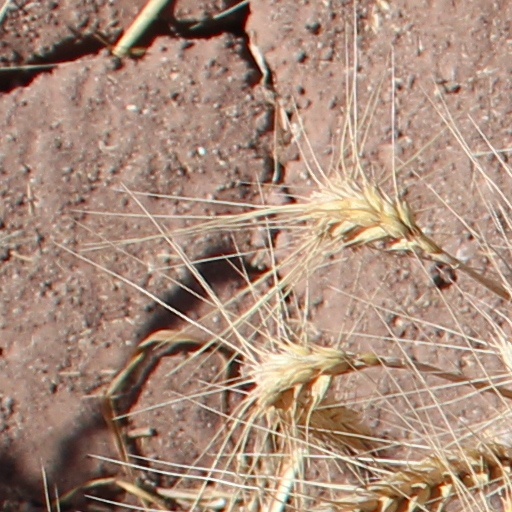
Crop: wheat